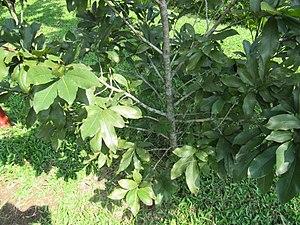
La pistache est un fruit sec, produit par un arbuste de climat méditerranéen, le pistachier vrai de la famille des Anacardiacées.